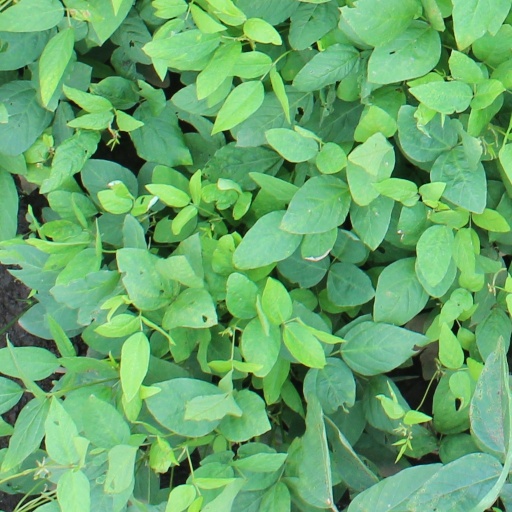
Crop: soybean